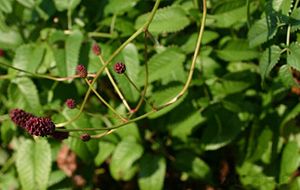
Kvæsurt
Læge-Kvæsurt.
Læge-Kvæsurt.
Slægten Kvæsurt er udbredt med 13 arter i Europa, Asien og Nordamerika. Det er stauder eller små buske, der ofte danner en grundstillet bladroset. Stængelbladene sidder spredt, og de er uligefinnede med 7-25 småblade, der har savtakket rand. Blomsterne sidder samlet i endestillede hoveder. De enkelte blomster er små og stærkt omdannede med røde, lyserøde, violette eller hvide bægerblade. Kronblade mangler. Frugterne er nødder, omgivet af det forveddede bæger.